Turnpike trust

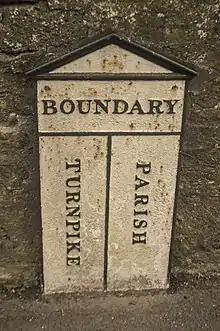
Roadside sign marking boundary between parish and turnpike trust responsibility, Christchurch Road East, Frome, Somerset

The trusts applied some funds to erecting tollhouses that accommodated the pikeman or toll-collector beside the turnpike gate. Although trusts initially organised the collection of tolls directly, it became common for them to auction a lease to collect tolls. Specialist toll-farmers would make a fixed payment to the trust for the lease and then organise the day-to-day collection of the money, leaving themselves with a profit on their operations over a year.